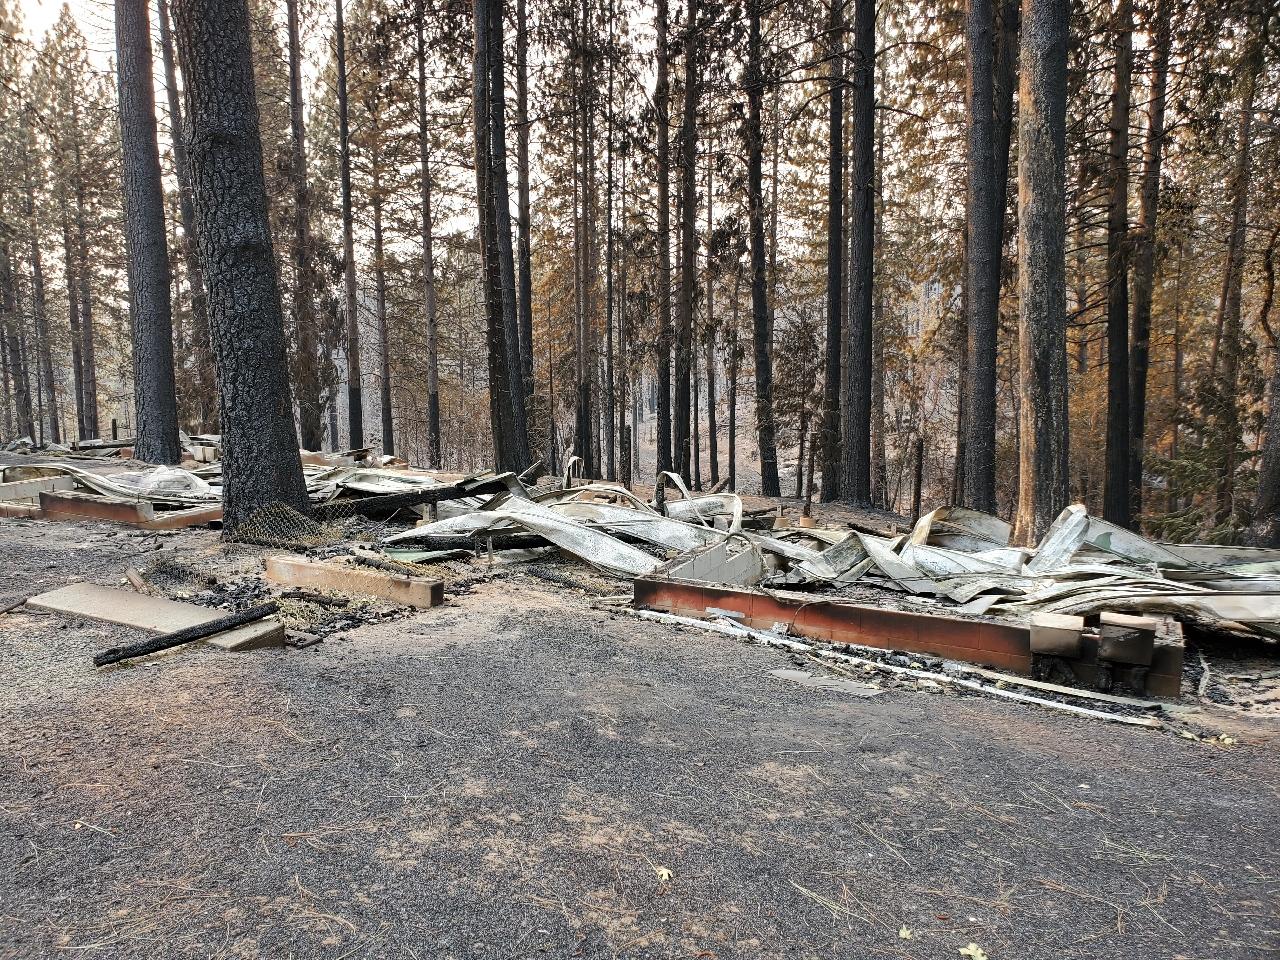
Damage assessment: destroyed